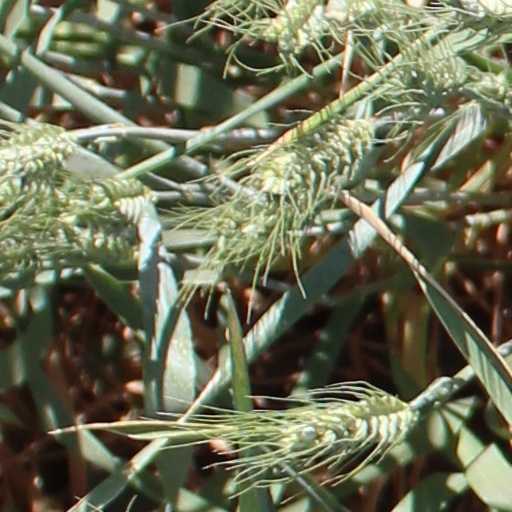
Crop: wheat